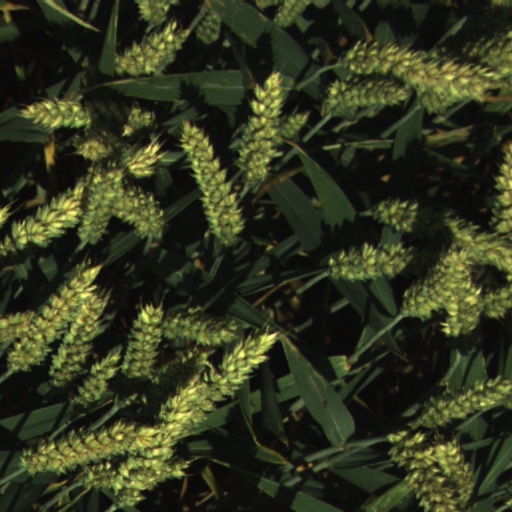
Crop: wheat